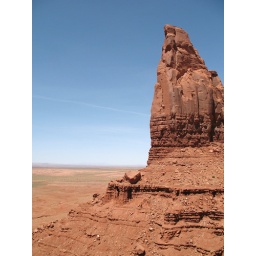
A red tower of stone rises above the Artist's Point turnout.2007-06-18_13.52.55_a620_MonumentValley